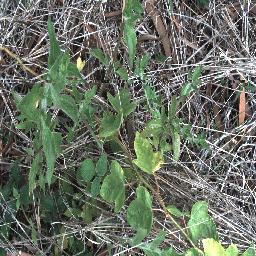
Label: siam_weed